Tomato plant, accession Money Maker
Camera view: bottom (45 deg); turntable rotation: 150 degrees
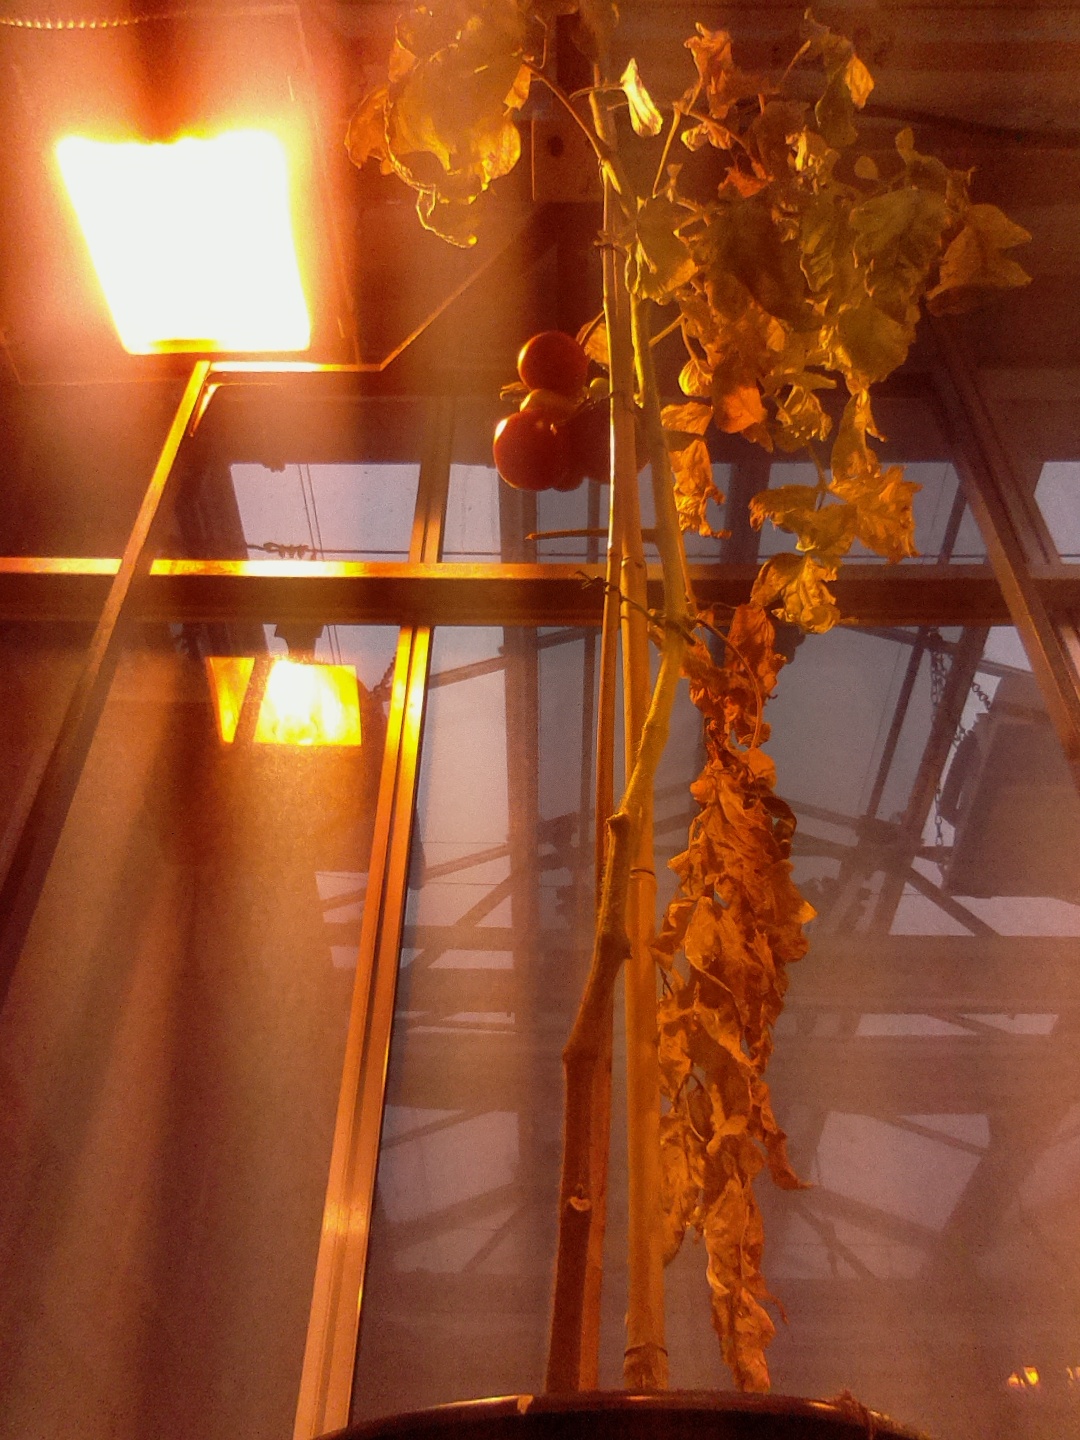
BBCH growth stage 85: 50%-60% of fruits show typical fully ripe color